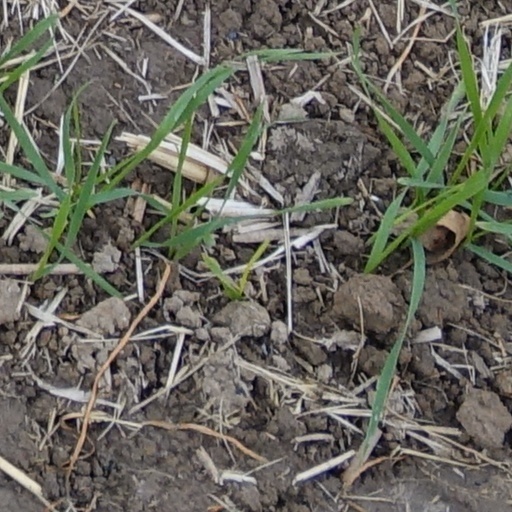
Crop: wheat